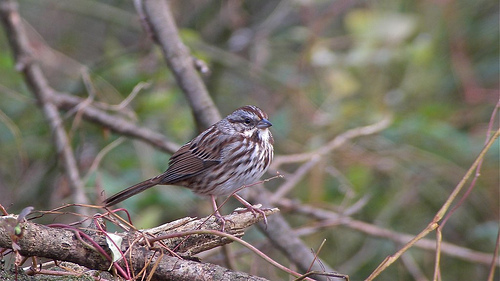
this fat, round, little birdie has a brown and white striped body with solid brown wings and a small face.
this bird is brown with white and has a very short beak.
this little bird features a brown and white body with long, sharp tail and a short beak.
bird with gray beak, light gray belly and abdomen, brown superciliary, tarsus and feet
this bird has a speckled belly and breast with a short pointy bill.
this bird has wings that are grown and has a white belly with black stripes
this bird had a gay breast streaked with brown, a gray head with brown stripes and a between back.
this bird has a small grey bill with a brown and white crown and tan feet.
this bird has a brown and grey crown as well as a white belly
this bird has wings that are brown and has a white belly
Species: Song Sparrow